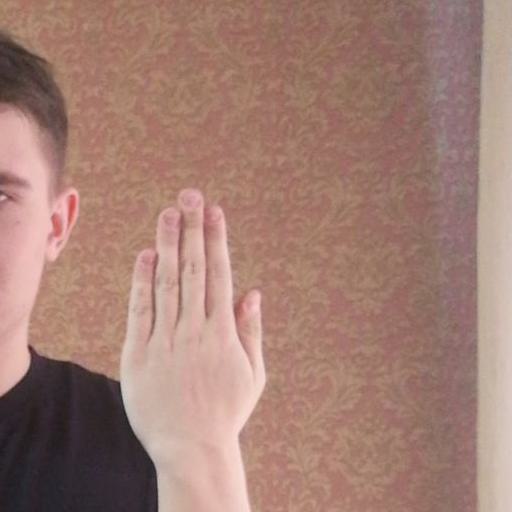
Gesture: stop_inverted